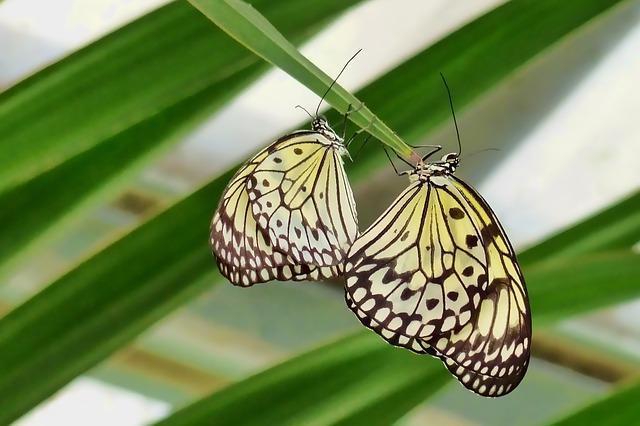
butterfly